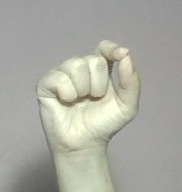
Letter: fa